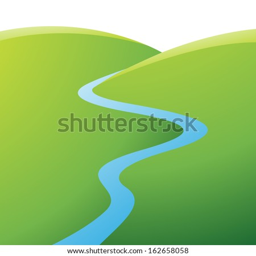
illustration isolated on a white background